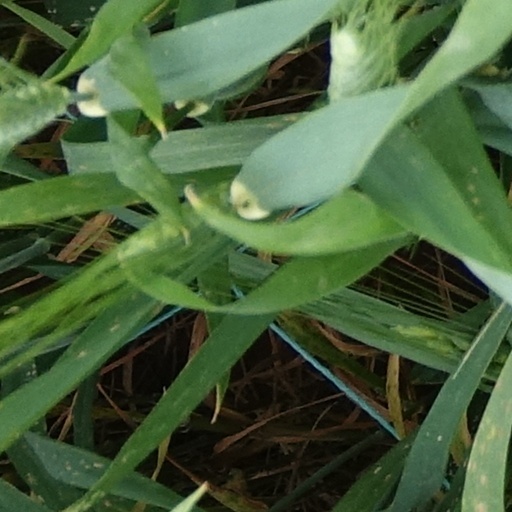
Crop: wheat